Bent Rigg radar station

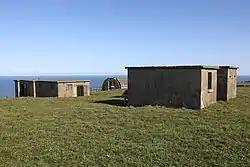
Bent Rigg radar site looking east

Bent Rigg Radar Station, (also known as Royal Air Force Ravenscar, and Ravenscar tracking station), was a radar site located at Bent Rigg, south of Ravenscar, North Yorkshire, England. Several radar stations had been located in the Ravenscar area from 1938, but a more permanent site was built at Bent Rigg in 1941, which was crewed by technicians and other staff from the Royal Air Force. Bent Rigg, and the wider location around Ravenscar, was deemed "attractive" for the siting of long-range finding equipment. It was originally part of the Coastal Defence/Chain Home Low (CD/CHL) system, designed to detect shipping. Later, it was upgraded with more powerful equipment as part of the Chain Home Extra Low (CHEL). The last recorded use of the station was in September 1944, and it is believed that the site closed soon afterwards.